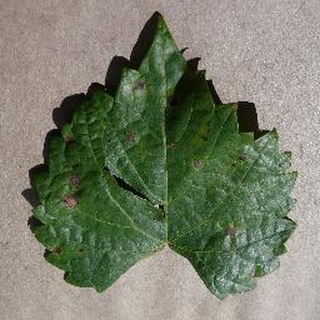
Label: grape_black_rot